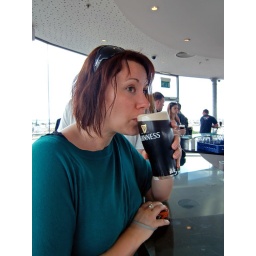
Marie in the sky bar at The Guinness Storehouse.